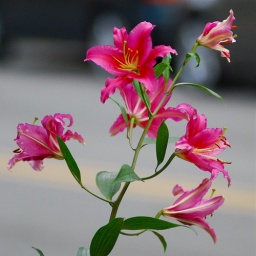
Our neighbor plants many different flowers in the strip of easement between the sidewalk and the street in front of his house.